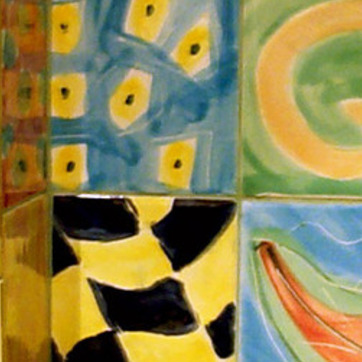
Material: tile